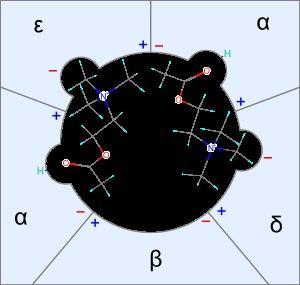
Le récepteur nicotinique de l’acétylcholine est un récepteur ionotrope perméable aux ions sodium ainsi qu'aux ions K⁺, sensible à l'acétylcholine. Il tient son nom de l'un de ses agonistes, la nicotine, par opposition aux récepteurs muscariniques. Il fait partie de la super-famille des récepteurs-canaux nicotinoïdes.